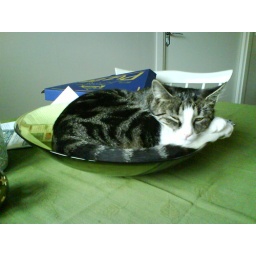
Vilja in the fruit bowl